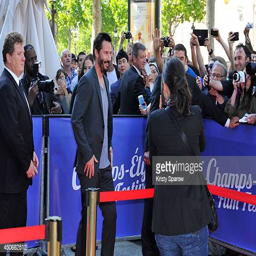
actor arrives during day of festival